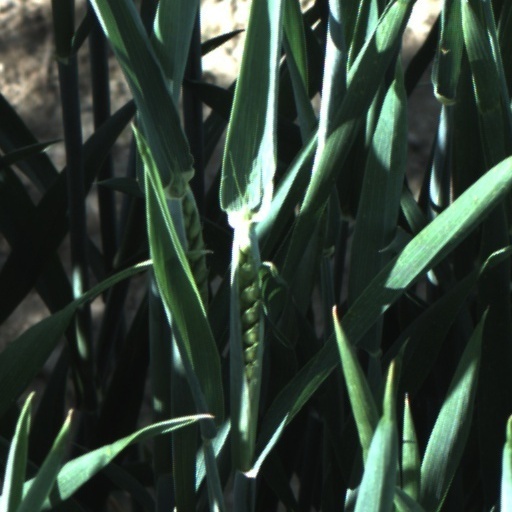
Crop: wheat